Ashford, South Australia

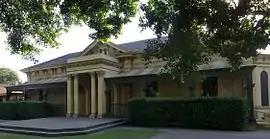
Ashford House, now part of the Ashford Special School

Ashford is an inner southwestern suburb of Adelaide, in the City of West Torrens. It is triangular in shape and bordered by South Road (west), Anzac Highway (southeast) and Everard Avenue (north). Two of the main features of the suburb are Ashford Hospital and Ashford Special School.